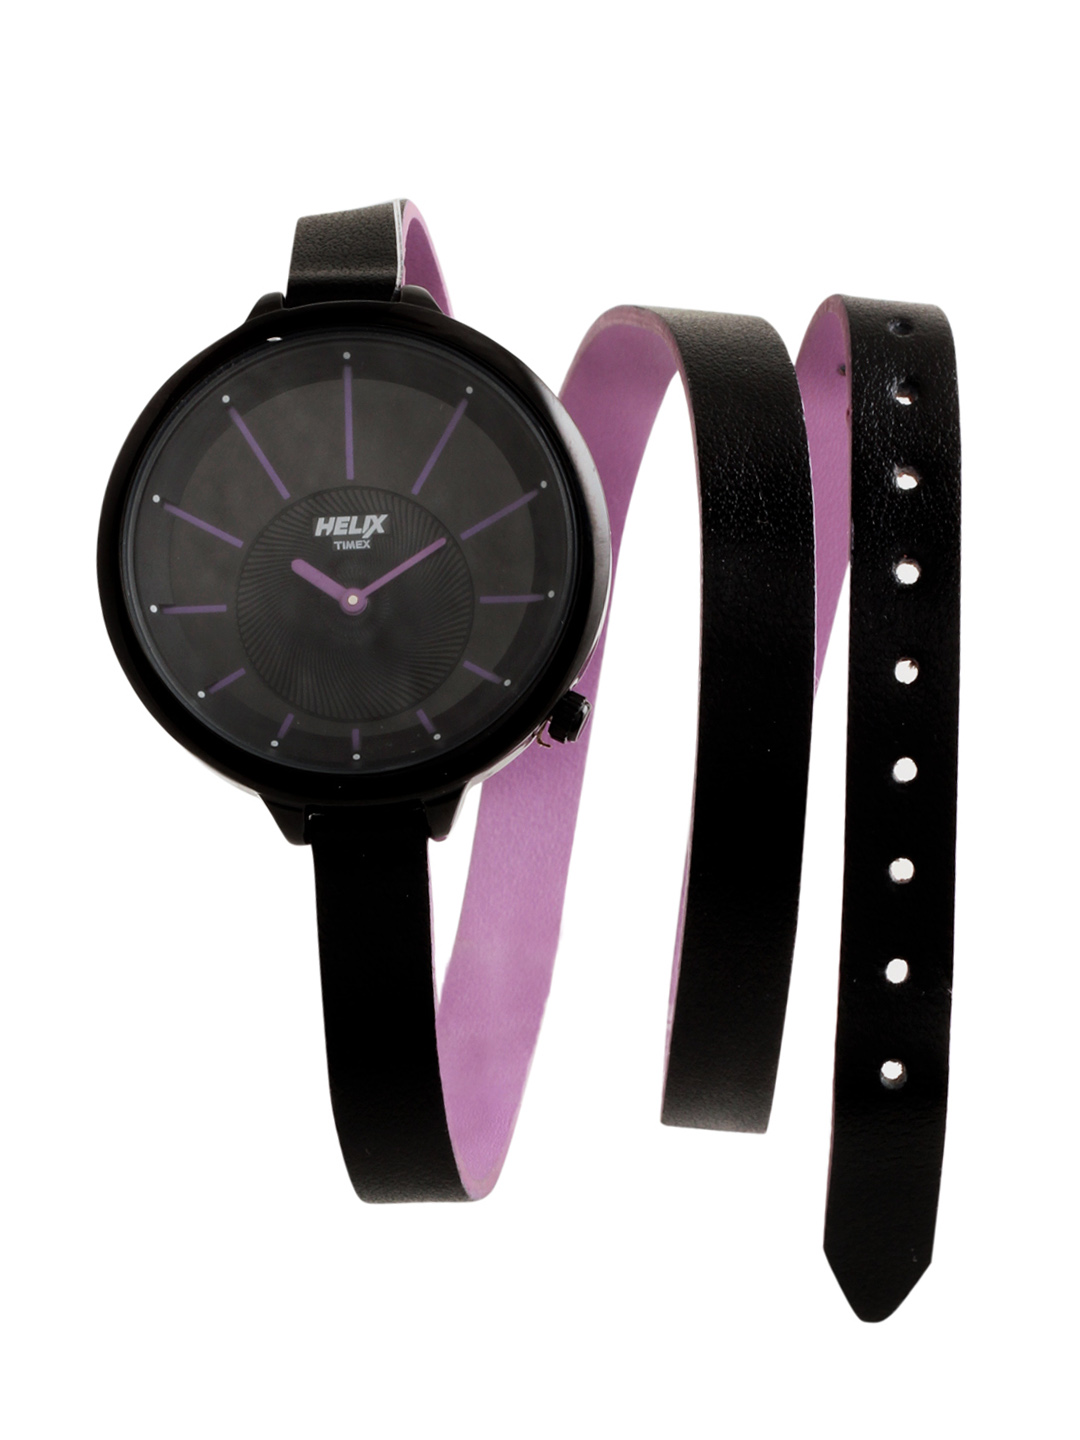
Helix Women Black Dial Watch
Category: Accessories / Watches / Watches
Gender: Women
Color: Black
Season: Winter 2016
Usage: Casual